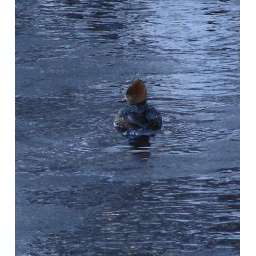
This little female Hooded Merganser was swimming in the river near our house the other day.